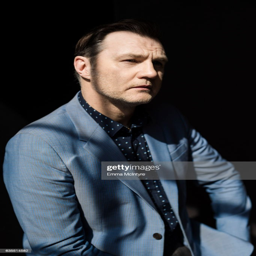
actor poses for a portrait at studios .